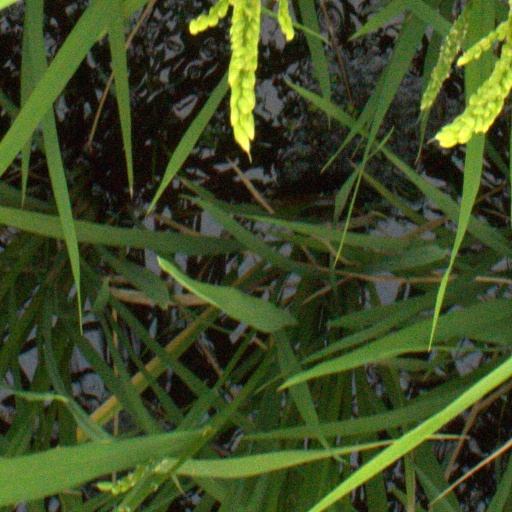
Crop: rice